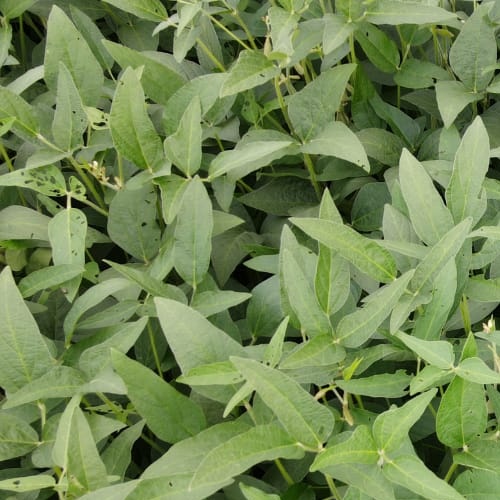
Label: Diabrotica_speciosa